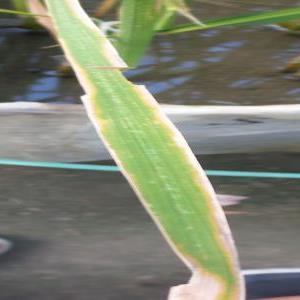
Disease: Bacterialblight